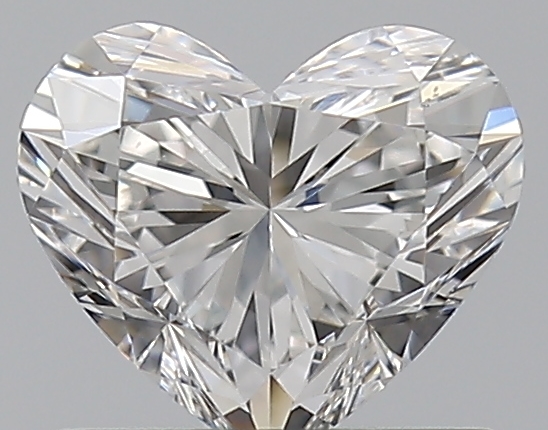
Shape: heart
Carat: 0.7
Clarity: VS2
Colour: F
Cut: EX
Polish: EX
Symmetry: EX
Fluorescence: N
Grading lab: GIA
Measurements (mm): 5.43 x 6.24 x 3.62